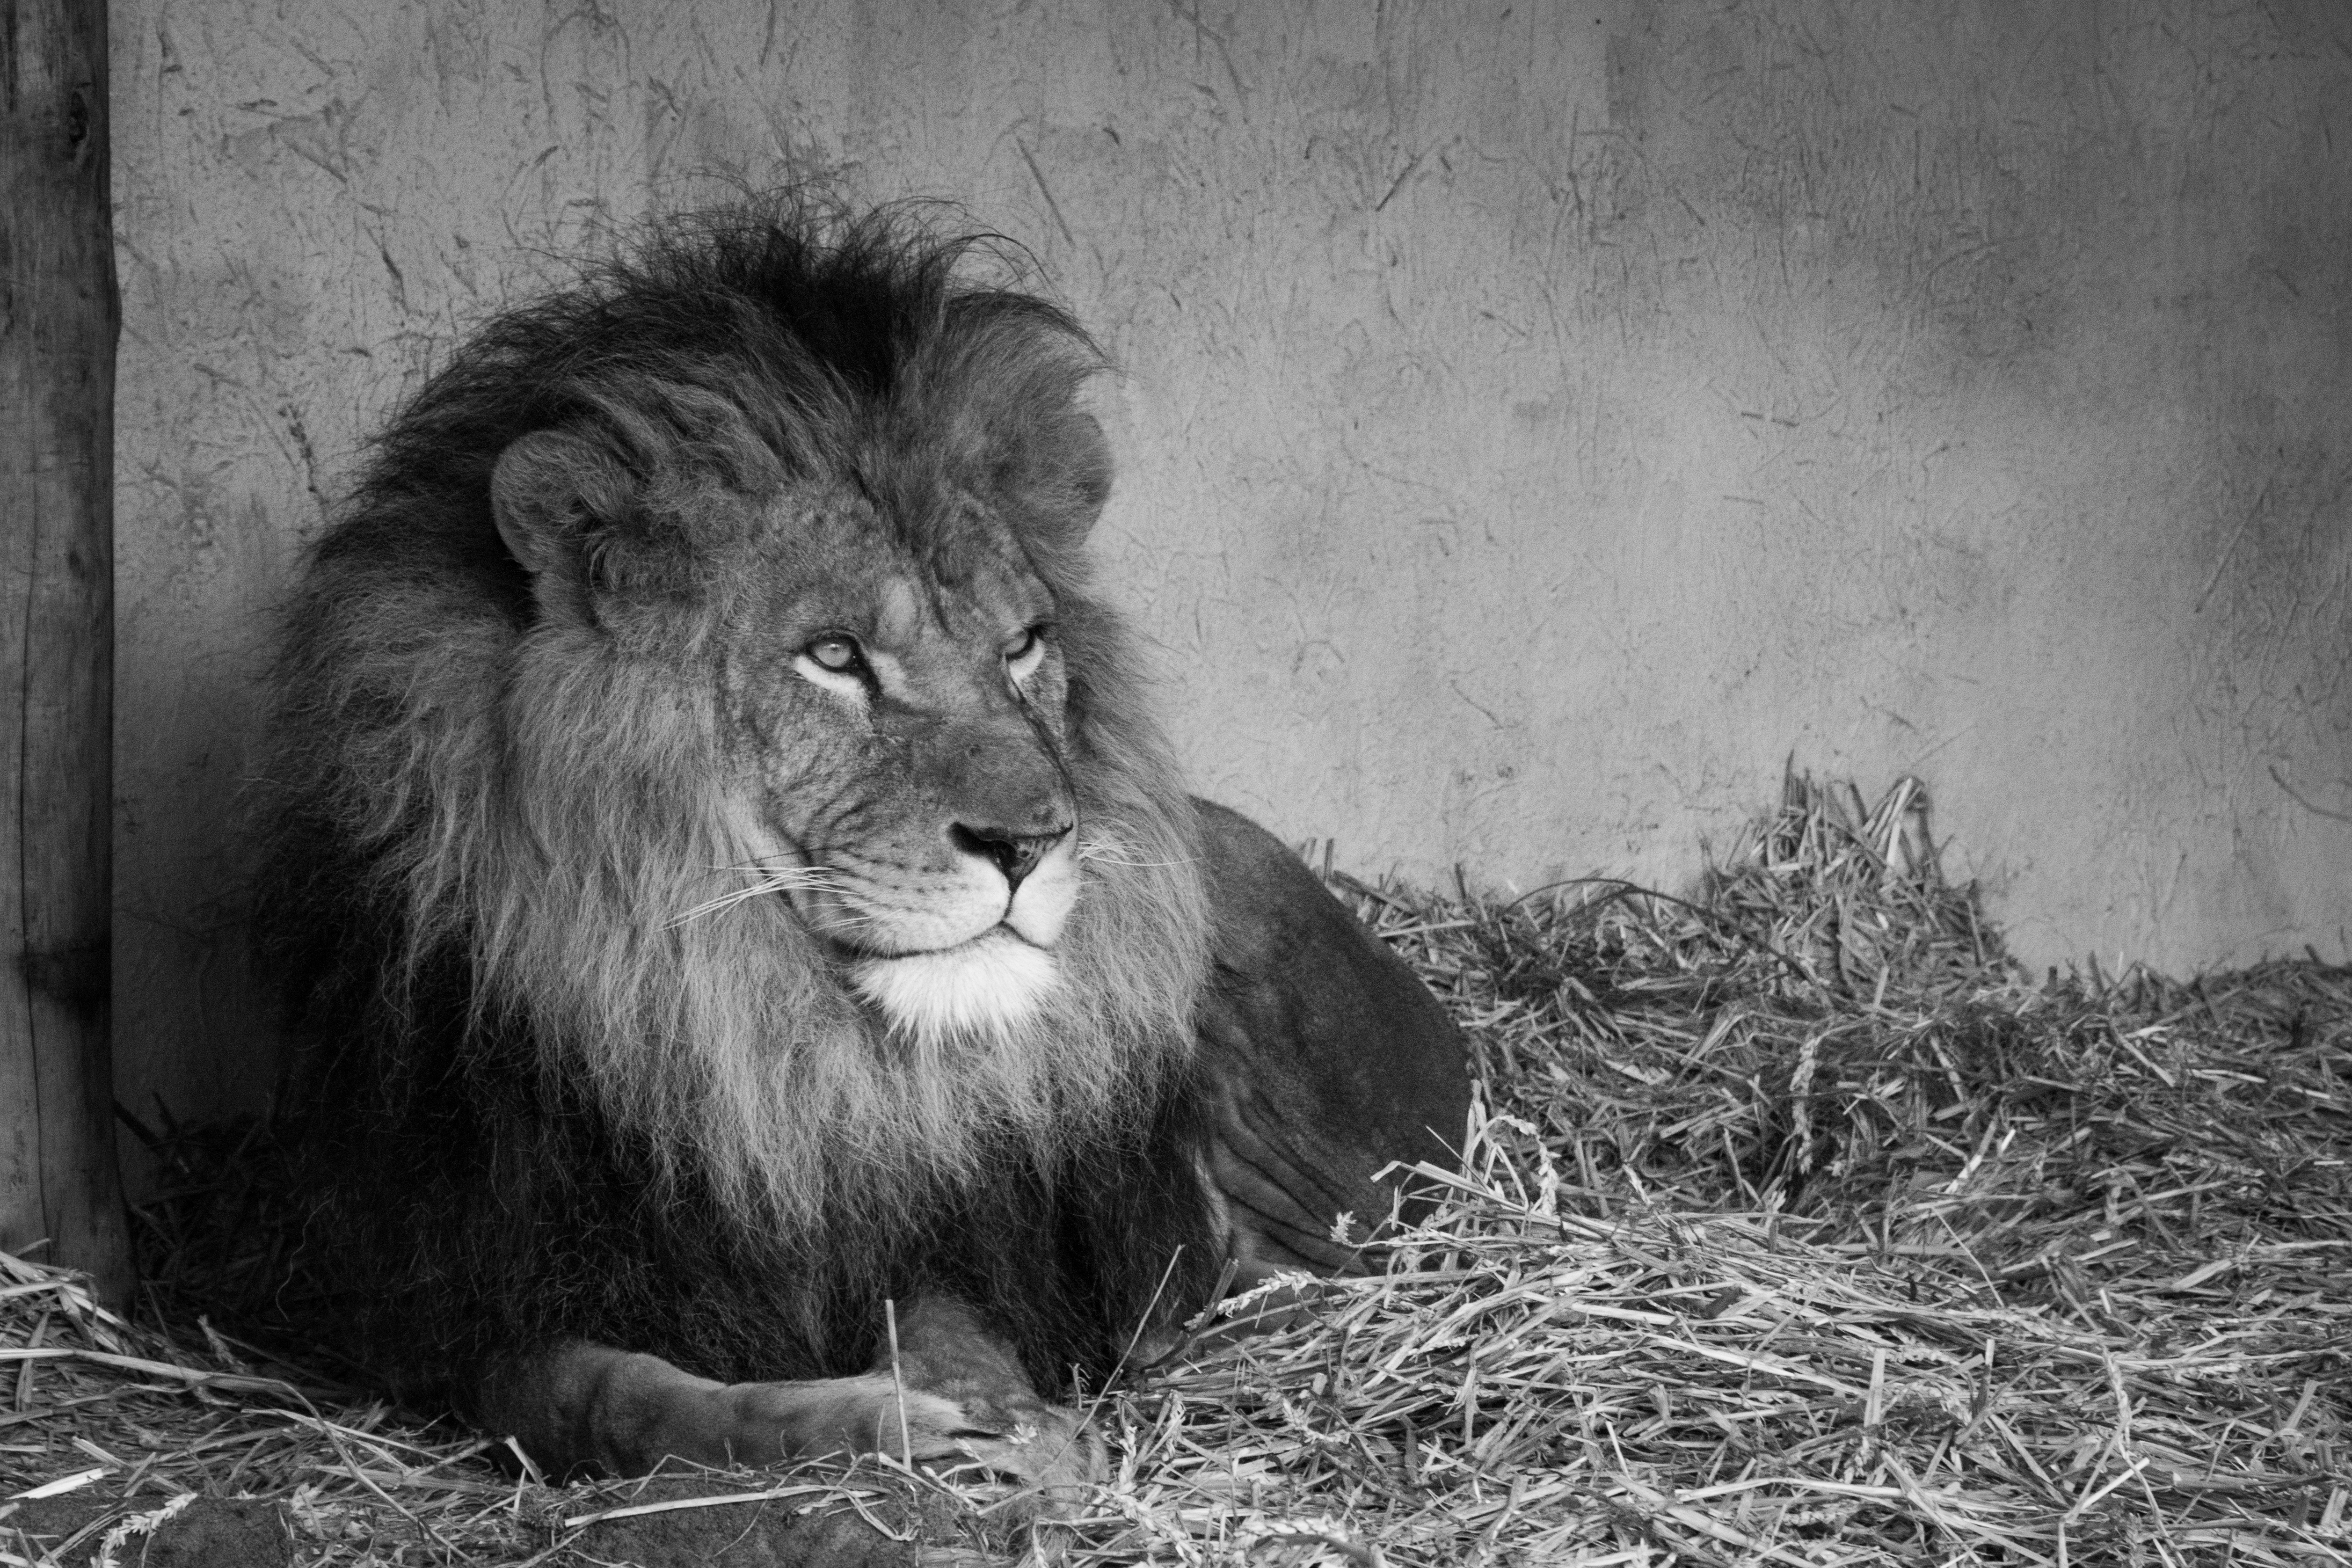
black and white, animal, wildlife, zoo, mammal, mane, predator, monochrome, fauna, lion, whiskers, roar, king, boss, respect, big cats, monochrome photography, cat like mammal